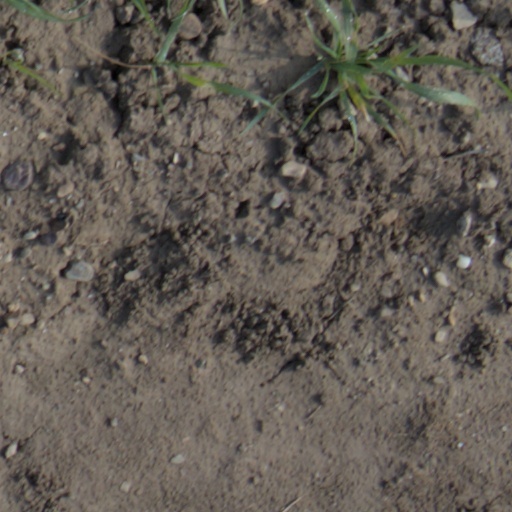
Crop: wheat